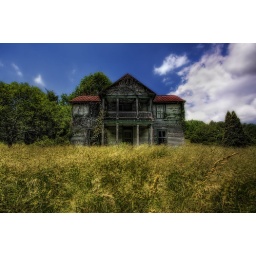
under a blue sky